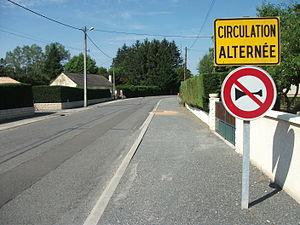
Signaux sonores interdits dans cette rue de Saint-Rémy-en-Rollat [8605]
Le panneau de signalisation routière français circulaire à fond blanc, bordé d’une couronne rouge et portant en son centre un pictogramme représentant un avertisseur sonore barré par une bande rouge oblique, signale à l’usager de la route qu’il est interdit d’utiliser des avertisseurs sonores. Ce panneau est codifié B16.